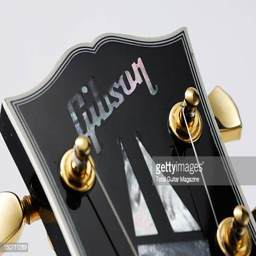
detail of the headstock on an electric guitar taken